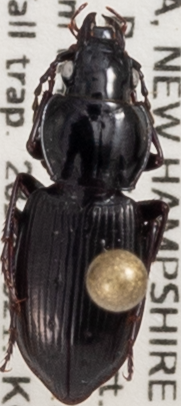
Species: Pterostichus pensylvanicus
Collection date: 2021-07-28
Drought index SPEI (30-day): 1.184
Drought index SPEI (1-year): -1.034
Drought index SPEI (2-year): -0.62